Michoud Assembly Facility

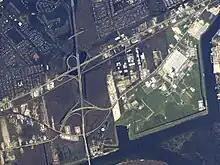
A section of eastern New Orleans after Hurricane Katrina. The Michoud Assembly Facility (MAF) at right (green) is not flooded, while the surrounding neighborhoods (dark greenish brown) are extensively flooded.

The facility did not experience significant flooding during Hurricane Katrina due to a natural ridge that runs along its northwestern boundary, the levee that makes up the southern and eastern boundaries, and the work of the pump operators who stayed to protect the facility during the storm. Several buildings sustained wind and rainwater damage. All shifts were initially canceled up to September 26, 2005, potentially setting back future Shuttle flights. All the buildings and the shuttle hardware within survived the hurricane without grave damage, but the roof of the main manufacturing building was breached and debris damaged ET-122 stored inside; that tank was refurbished and later flew on the final flight of Space Shuttle "Endeavour", STS-134. Thirty-eight NASA and Lockheed Martin employees stayed behind during Hurricane Katrina to operate the pumping systems, knowing that if not activated and sustained, the facility would have been destroyed. The workers pumped more than one billion gallons (3,800,000 m) of water out of the facility and probably were the reason that the rocket factory suffered very little damage. These employees were each awarded the NASA Exceptional Bravery Medal, NASA's highest bravery award.